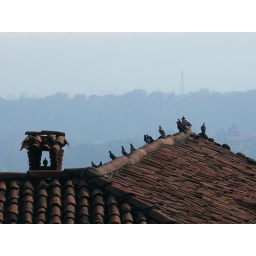
a group of meditative pigeons standing on the top of a farm's roof in the last light of the day.